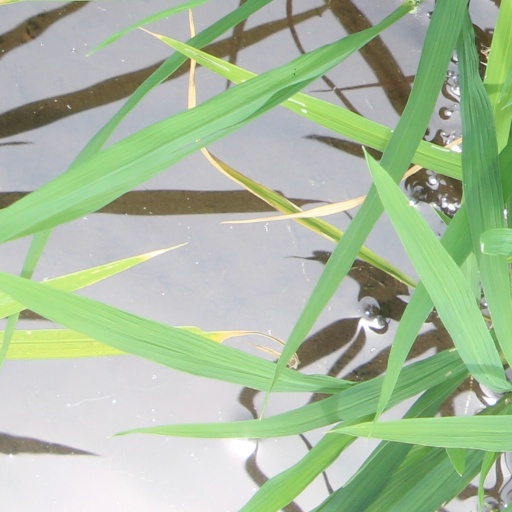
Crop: rice